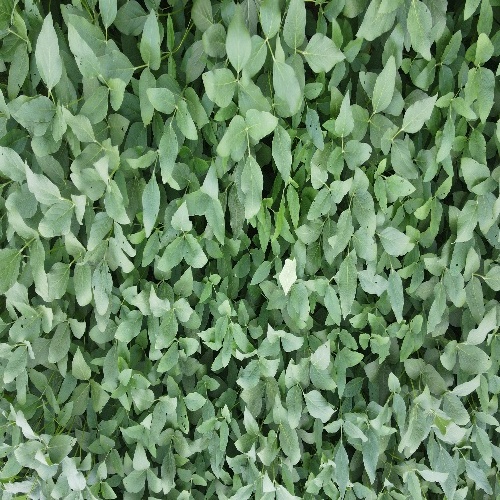
Label: Diabrotica_speciosa